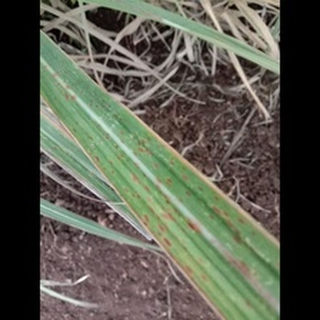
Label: sugarcane_rust